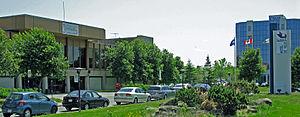
L'hôtel de ville de Laval dans la province de Québec, au Canada.